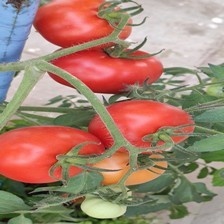
Label: tomato